Nea Salamis Famagusta FC

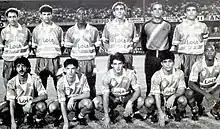
Nea Salamis Famagusta FC against Aberdeen F.C. for 1990–91 European Cup Winners' Cup at Tsirion Stadium in Limassol.

As cup winner, Nea Salamina played for the first time in a European cup (1990–91 European Cup Winners' Cup) and was eliminated in the first round by Aberdeen F.C. Aberdeen, who had won the 1982–83 European Cup Winners' Cup by defeating Real Madrid in the final, was a strong team. The first game was at Tsirion Stadium on 19 September 1990 before 8,000 fans. Nea Salamina was defeated, 2–0, after a scoreless tie at halftime. A rematch, played at Pittodrie Stadium in Aberdeen on 3 October, resulted in a 3–0 loss. Lineups for the two games were Christakis Christofi, Artemis Andreou, Kipros Tsigkelis, Elissaios Psaras, Floros Nikolaou, Kenny Dyer, Pambis Andreou, Takis David (replaced by Stavros Efthymiou in the 68th minute), Nigel Maknil (replaced by Christakis Mavros in the 85th minute), Elias Elias and Vangelis Adamou (home), and Yiannakis Ioannou, Andreas Artemis, Kipros Tsigkelis, Elissaios Psaras, Floros Nicholaou, Kenny Dyer, Vangelis Adamou, Mavros Christakis, Nigel Maknil (replaced by Pambis Andreou in the 47th minute), Elias Elias and Vassos Mavros (away).